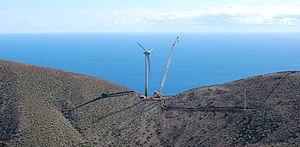
La centrale hydro-éolienne d'El Hierro est la première centrale de production d'électricité qui associe des aérogénérateurs, une usine de dessalement, des retenues hydrauliques pour le stockage et des générateurs hydroélectriques. Elle se situe sur l'île d'El Hierro, la plus petite avec moins de 300 km², au sein de l'archipel des Canaries.